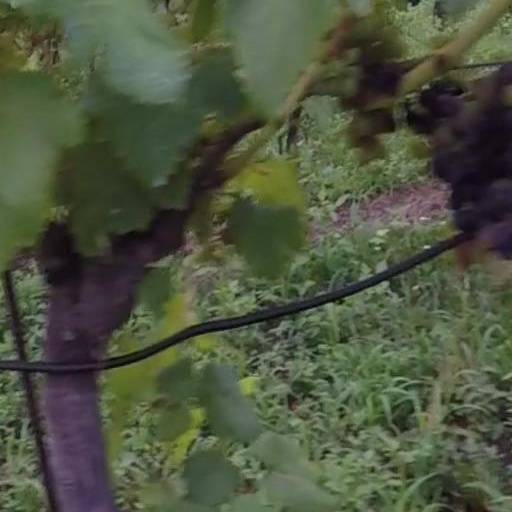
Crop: grape